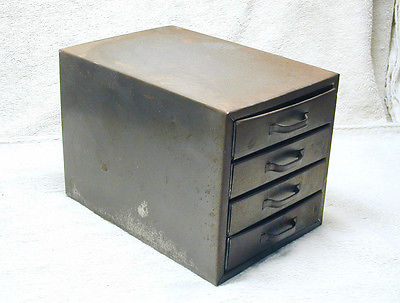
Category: cabinet